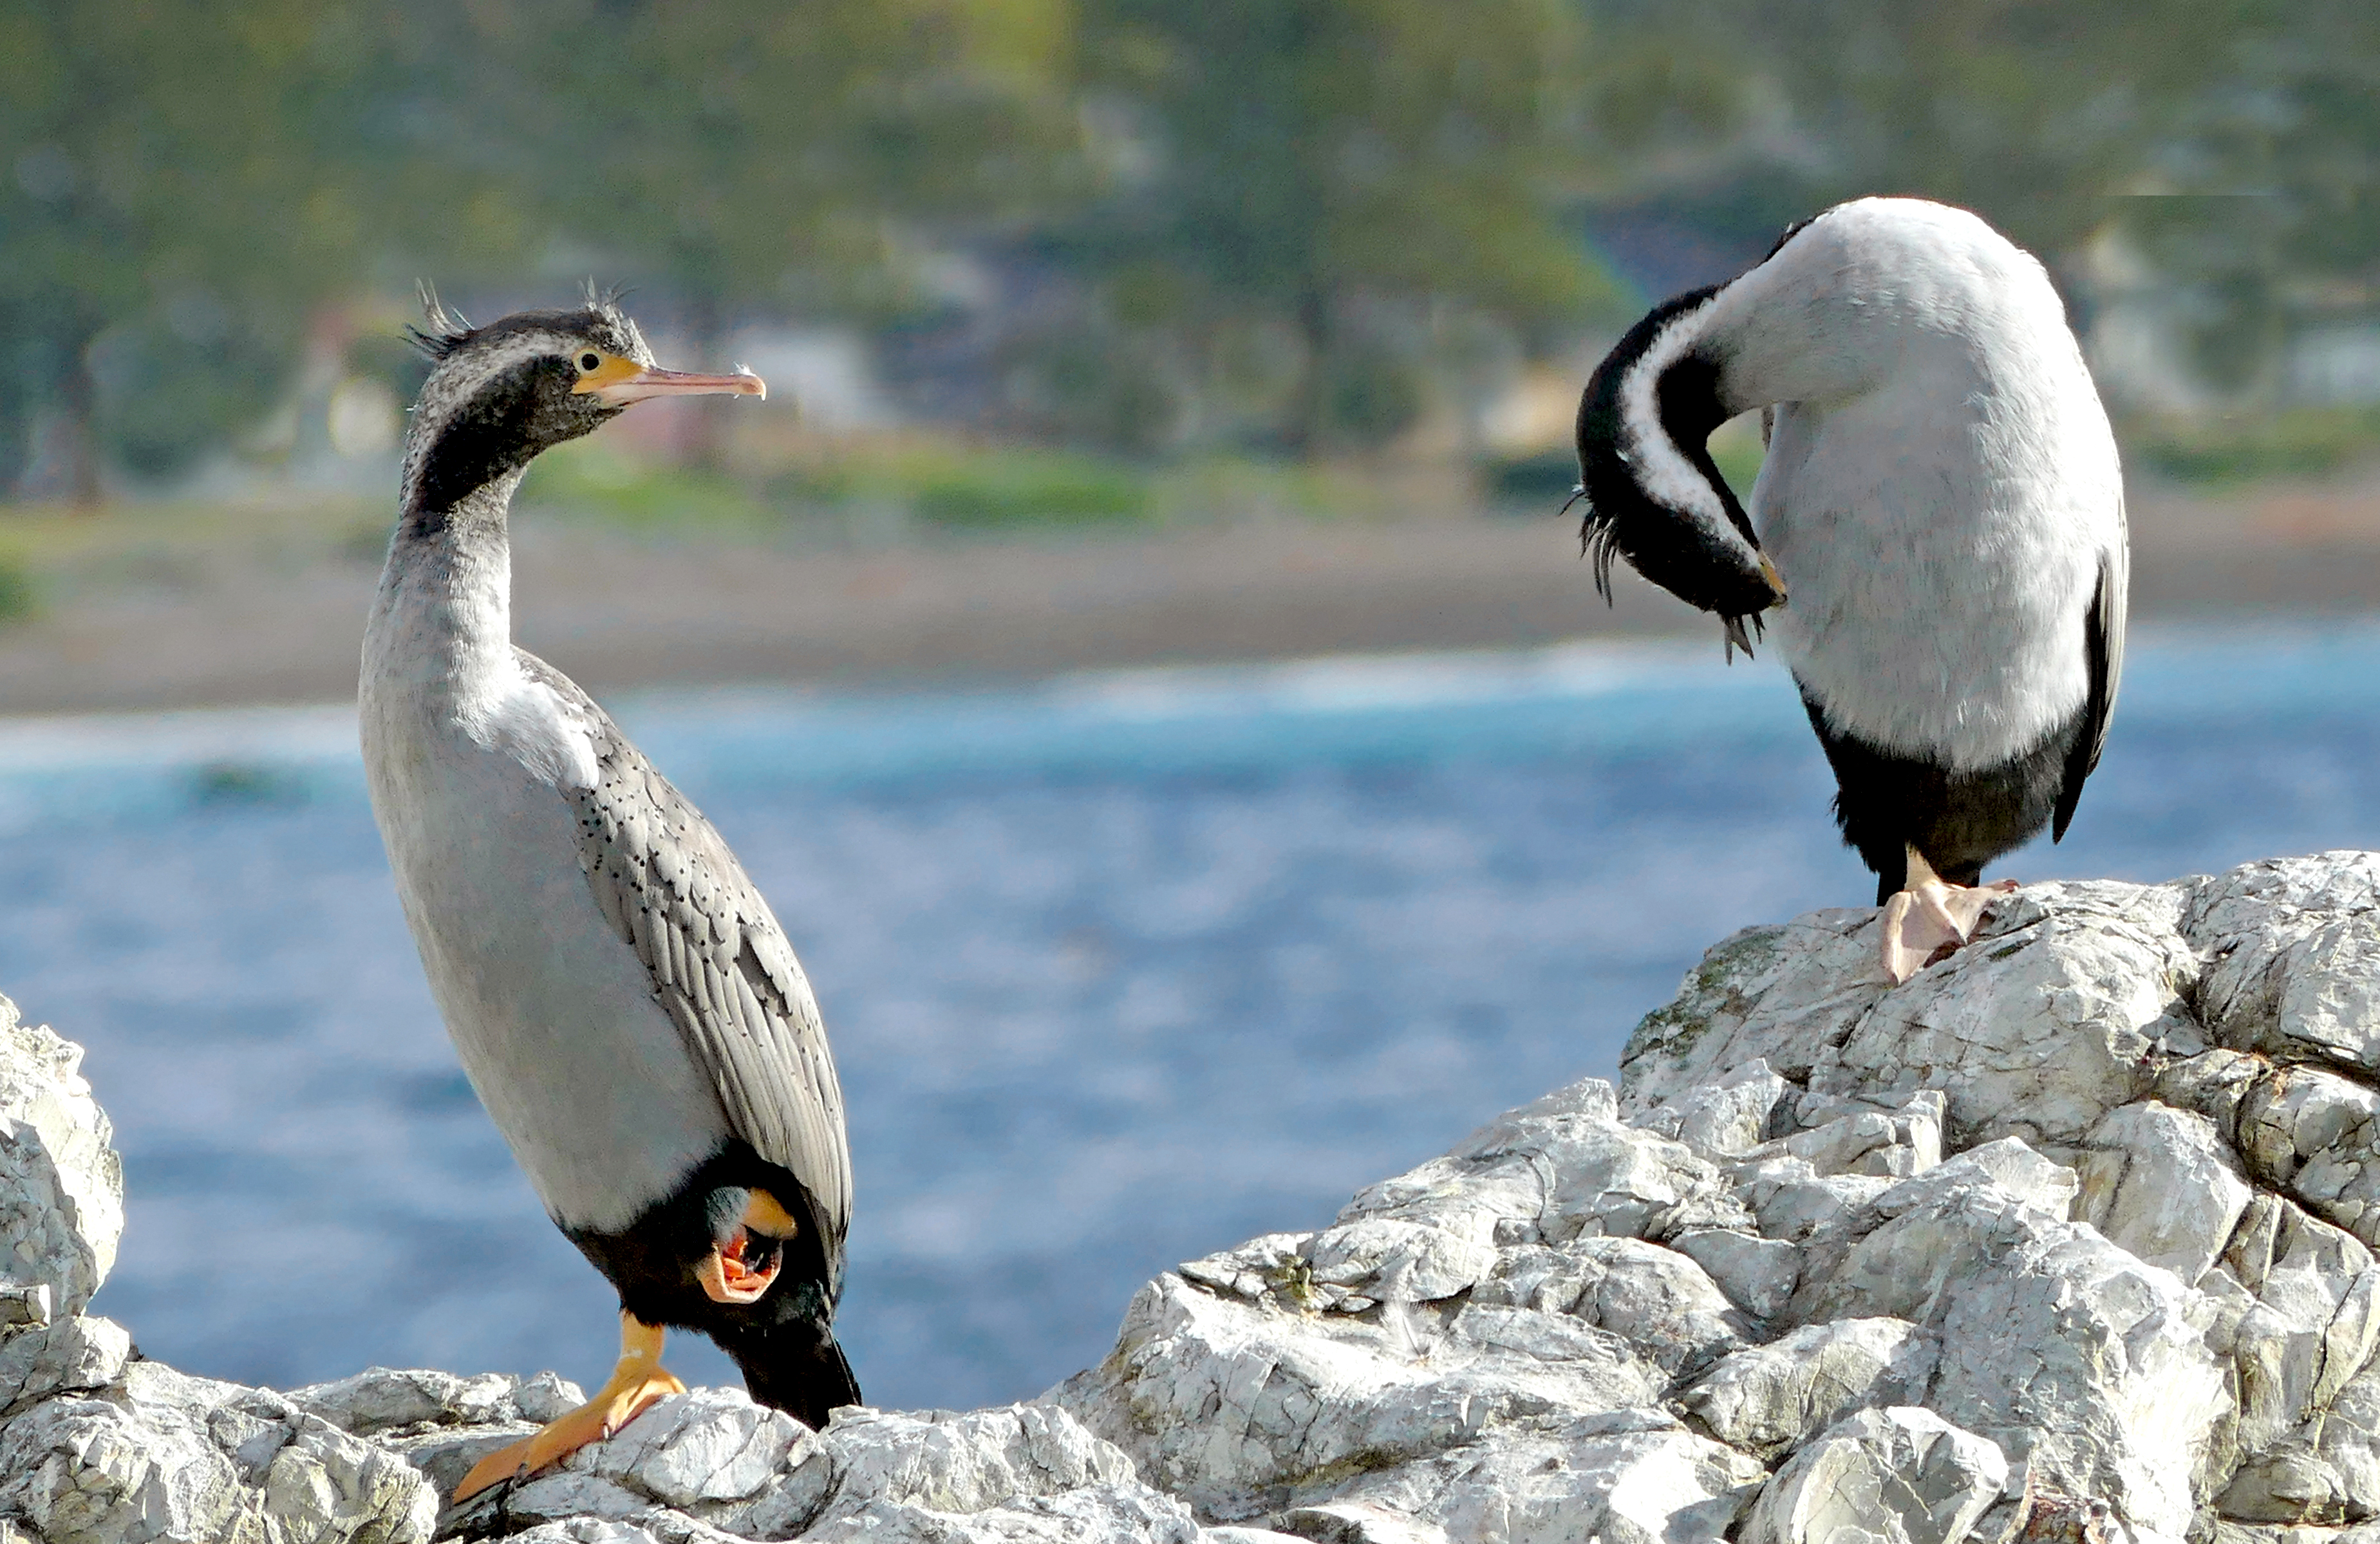
bird, wildlife, beak, fauna, penguin, seabirds, vertebrate, lumixfz000, nz, phalacrocoraxpunctatus, cormorant, spottedshag, flightless bird